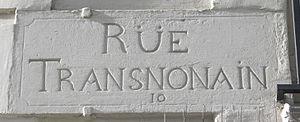
Plaque de nom de rue de Paris conforme à l'ordonnance de 1730. La rue Transnonain (ou Transnonnain) était une partie de l'actuelle rue Beaubourg, 75003.
Avant que les autorités ne décident du nom des rues de Paris, elles étaient désignées d'après les noms de leurs églises, de leurs monuments, des métiers qu'on y exerçait, de familles ou de personnages importants qui y habitaient, de leur population ou de toute autre caractéristique. Une même rue pouvait porter plusieurs noms, selon les particularités propres à ses différentes parties.
La rue Transnonain est une ancienne voie de Paris qui était située dans les anciens 6ᵉ et 7ᵉ arrondissements et qui a été absorbée en 1851 par la rue Beaubourg lors de son réaménagement.